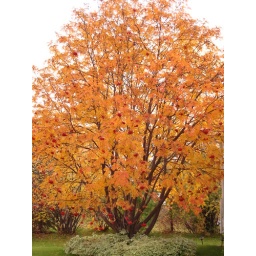
my mountain ash tree in oct